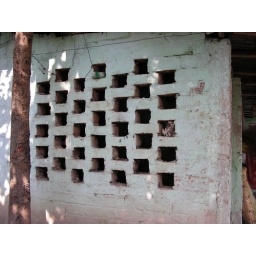
reminds me of the back corridor in our house in Nigeria